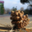
Label: pine_tree